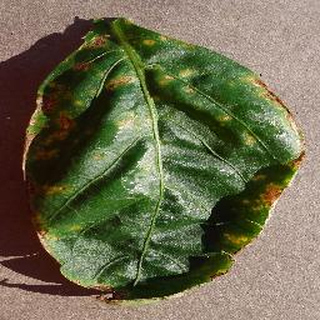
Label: bell_pepper_bacterial_spot